Toucheng

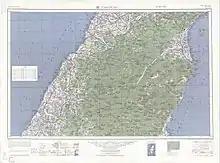
Map including Toucheng (labeled as T’ou-wei (Tōi) ) (1954)

Toucheng is one of the two cable landing points of Taiwan island (the other one is Fangshan). Four submarine communication cables, including APCN, APCN2, RNAL, and SEA-ME-WE 3, connect here.